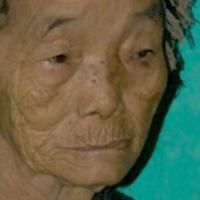
Age group: age 80 +